Raqqa

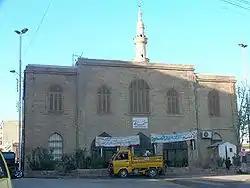
Raqqa Museum (pre-Syrian Civil War)

In the 16th century, Raqqa again entered the historical record as an Ottoman customs post on the Euphrates. The eyalet (province) of Raqqa was created in 1586. However, the capital of the "eyalet" and seat of the Wāli was not Raqqa but Al-Ruha', which is about north of Raqqa. In the 17th century the famous Ottoman traveler and author Evliya Çelebi only noticed Arab and Turkoman nomad tents in the vicinity of the ruins. The citadel was partially restored in 1683 and again housed a Janissary detachment; over the next decades the province of al-Raqqah became the centre of the Ottoman Empire's tribal settlement ("iskân") policy. Between 1800 and 1803, the province was governed by the famous Milli Timur Paşa of the Kurdish Milli tribe.